Honda Civic (fourth generation)

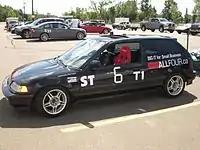
1990 Autocross Civic Si Hatchback

Despite its image as an economical vehicle, the fourth-generation hatchback became popular in near stock SCCA autocross competition. The ED chassis dominated the Street touring category, competing against the Mazda MX-5 Miata. Fourth-generation Civic hatchbacks became popular among Honda Civic enthusiasts due to their lightweight design and formidable suspension layout..